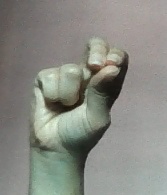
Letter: gaaf